Easter Island

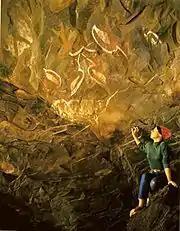
Bird paintings in the cave called "Cave of the Men Eaters"

In 1916, the island was declared a subdelegation of the Department of Valparaíso. In the same year, Archbishop Rafael Edwards Salas visited the island and became the main spokesman for the natives' complaints and demands. However, the Chilean State decided to renew the lease to the company, under the figure of the so-called "Provisional Temperament", distributing additional lands to the natives (5 ha per marriage as of 1926), allocating lands for the Chilean administration and establishing the permanent presence of the Navy, which in 1936 established a regulation according to which, with prior permission, the natives could leave Hanga Roa to fish or provide themselves with fuel.